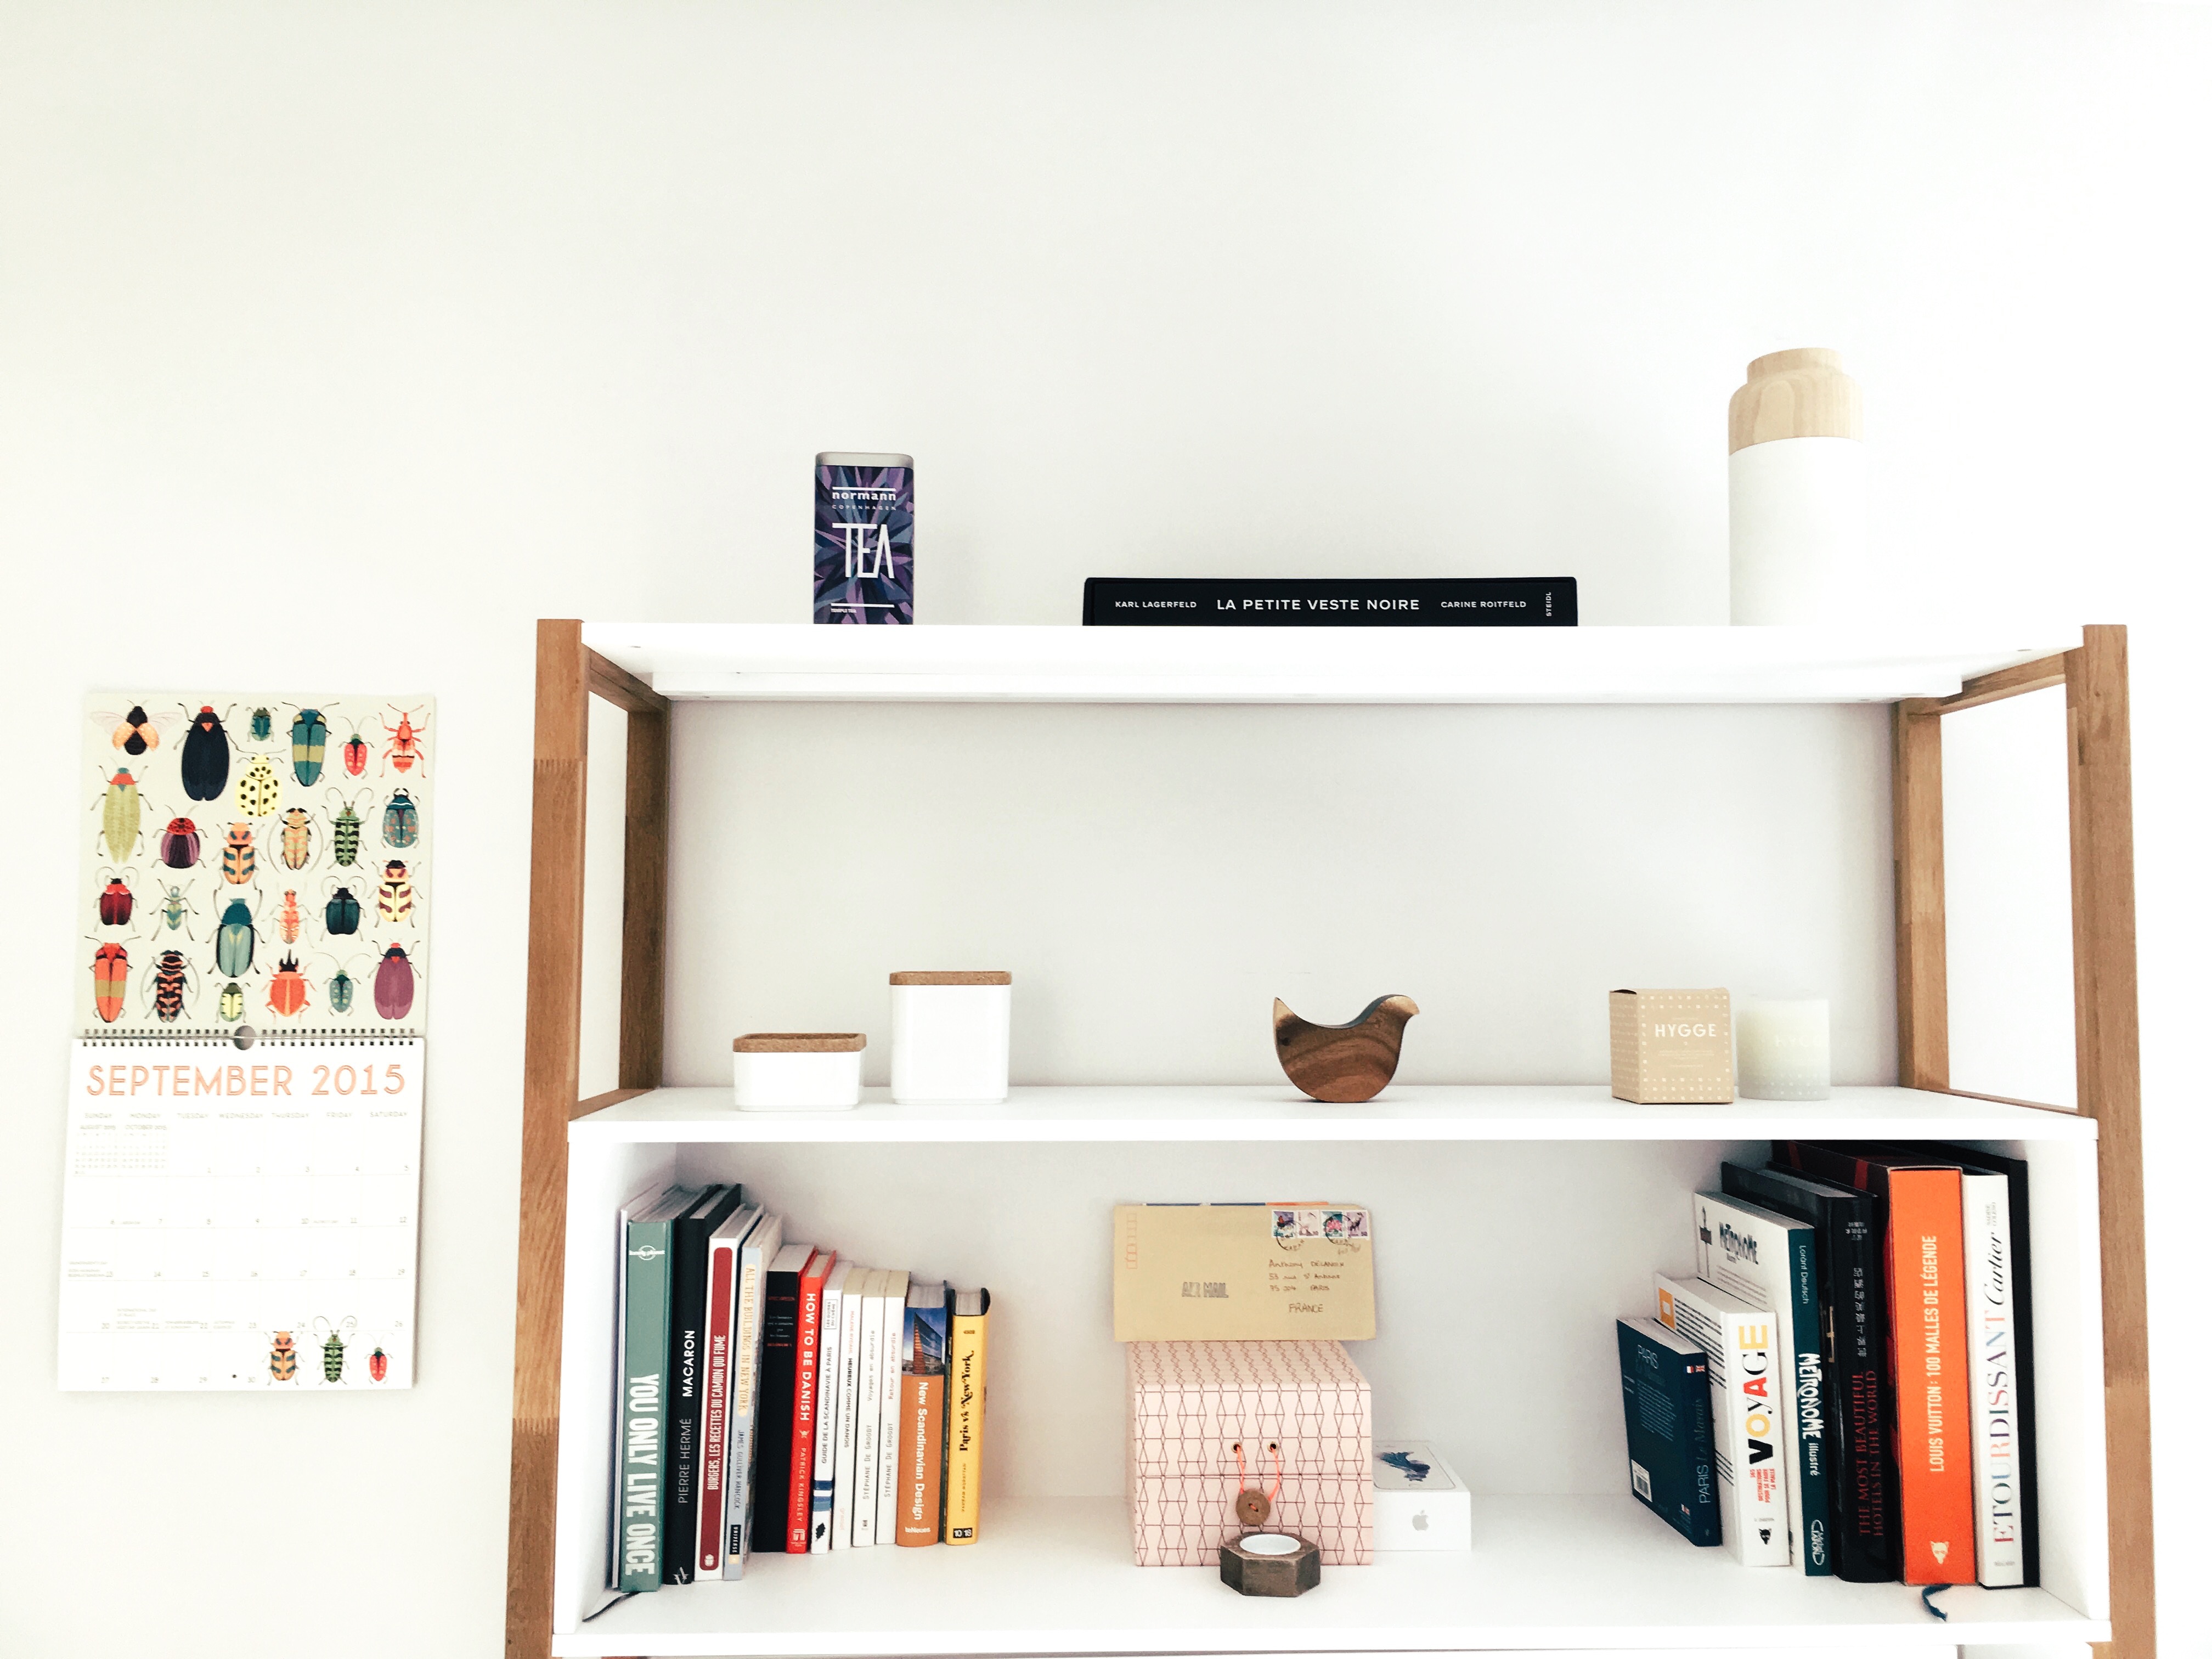
desk, table, shelf, living room, furniture, room, interior design, brand, product, bookcase, design, bed, shelving